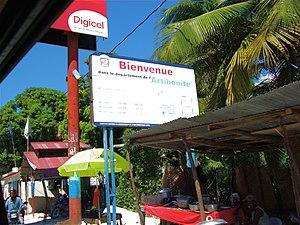
Signe de Bienvenue dans le Département de l’Artibonite à Montrouis, Haïti